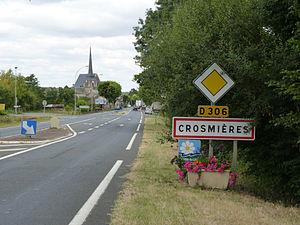
Sarthe - Crosmières - Entrée bourg de par La Flèche (D 306)
Crosmières est une commune française, située dans le département de la Sarthe en région Pays de la Loire, peuplée de 1 044 habitants.